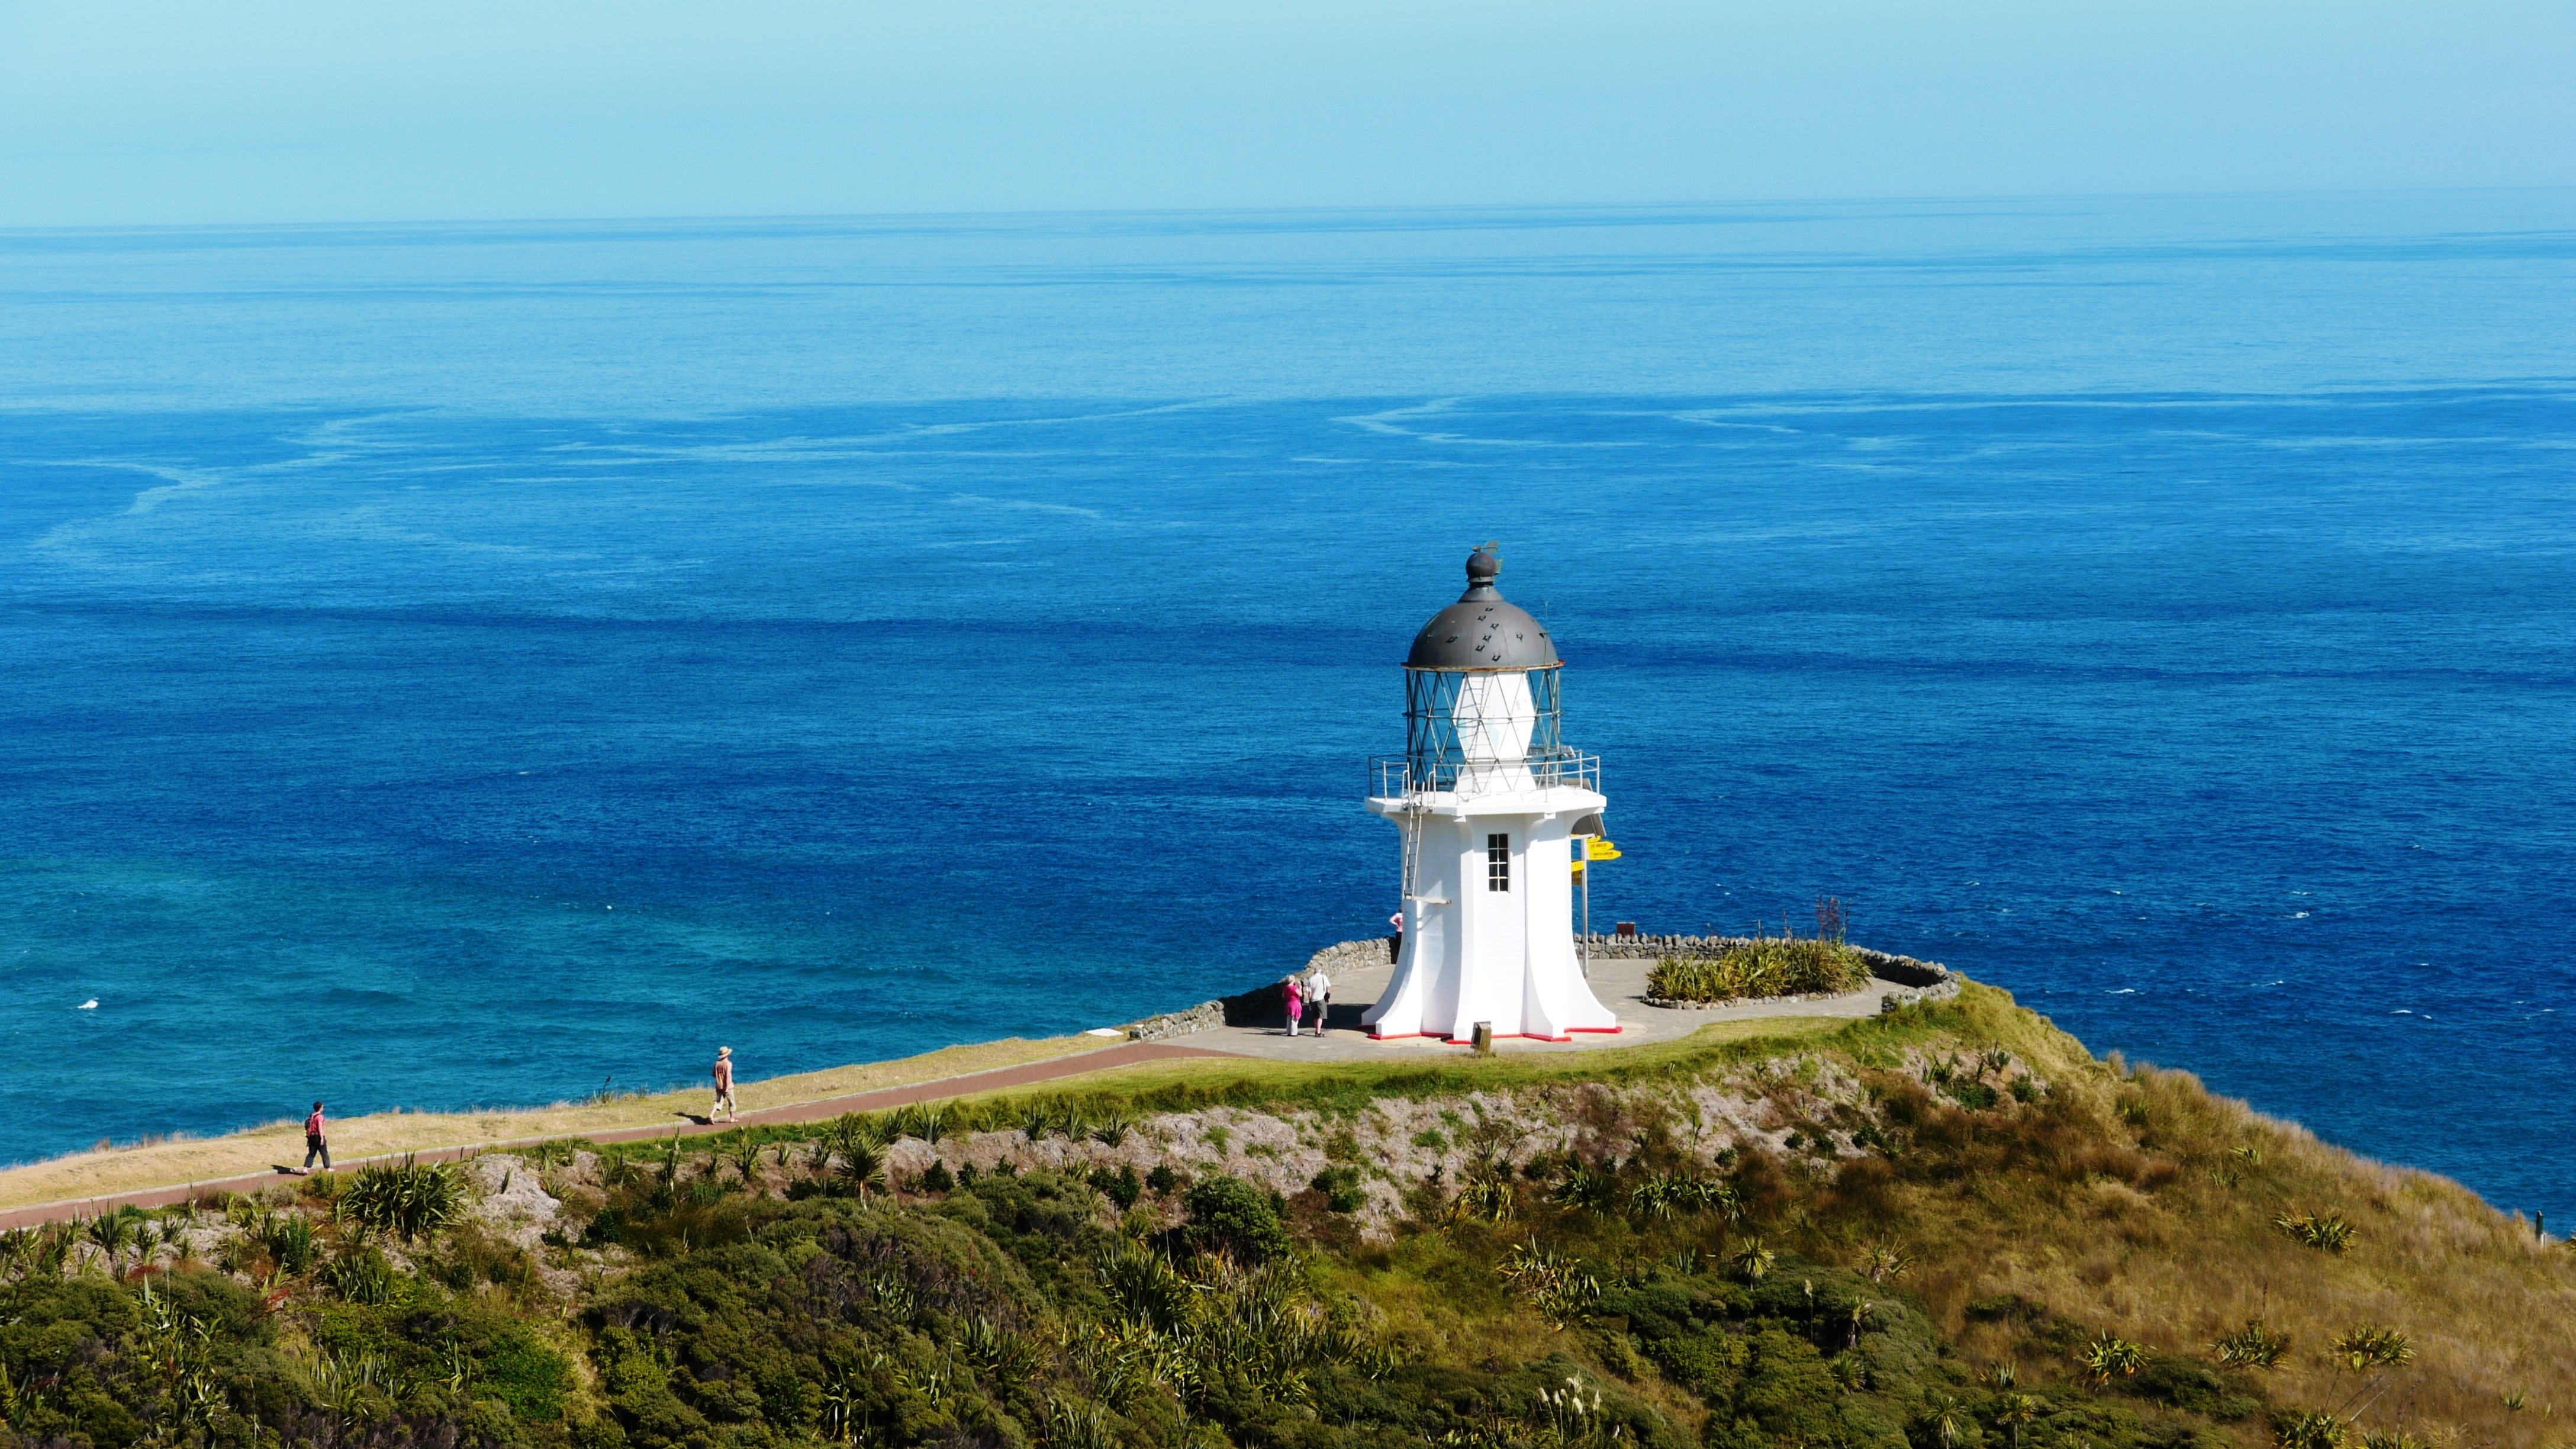
sea, coast, ocean, lighthouse, cliff, cove, tower, bay, new zealand, cape, promontory, cap reigna